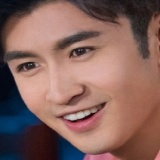
diễn viên Trương Vân Long